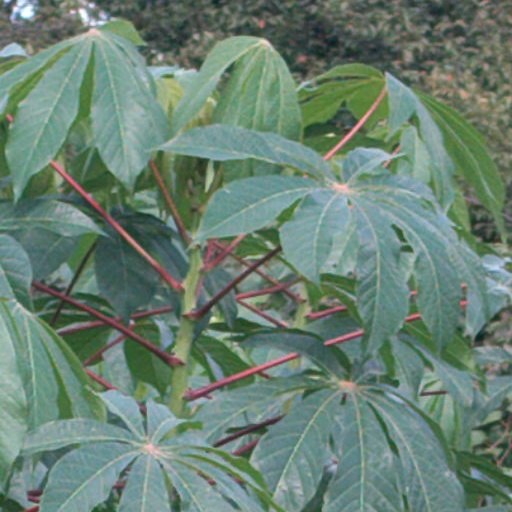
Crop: cassava